Lothar Kempter

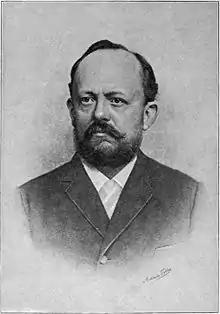
Lothar Kempter.

Lothar Kempter (5 February 1844 – 14 July 1918) was a German-Swiss composer and conductor.